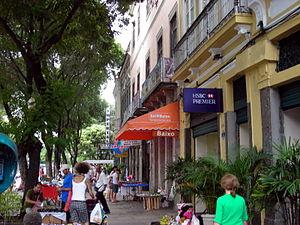
Catete est un quartier de classe moyenne et moyenne supérieure de la zone Sud de la ville de Rio de Janeiro au Brésil. Ce quartier traditionnel et historique a été le siège de la Présidence de la République du Brésil qui se trouvait au palais du Catete. Comme les quartiers voisins de Glória et Santa Teresa, il a un passé de quartier riche. Il comporte de nombreux commerces et de nombreux sobrados construits à la fin du XIXᵉ siècle et au début du XXᵉ siècle, pendant la période « Belle Époque » de la ville. Son indice de développement humain en 2010 était de 0,927, soit le 17e des quartiers de la ville. C'est le 12ᵉ quartier le plus mis en valeur de la ville, selon l'indice de valorisation immobiliaire de la ville.